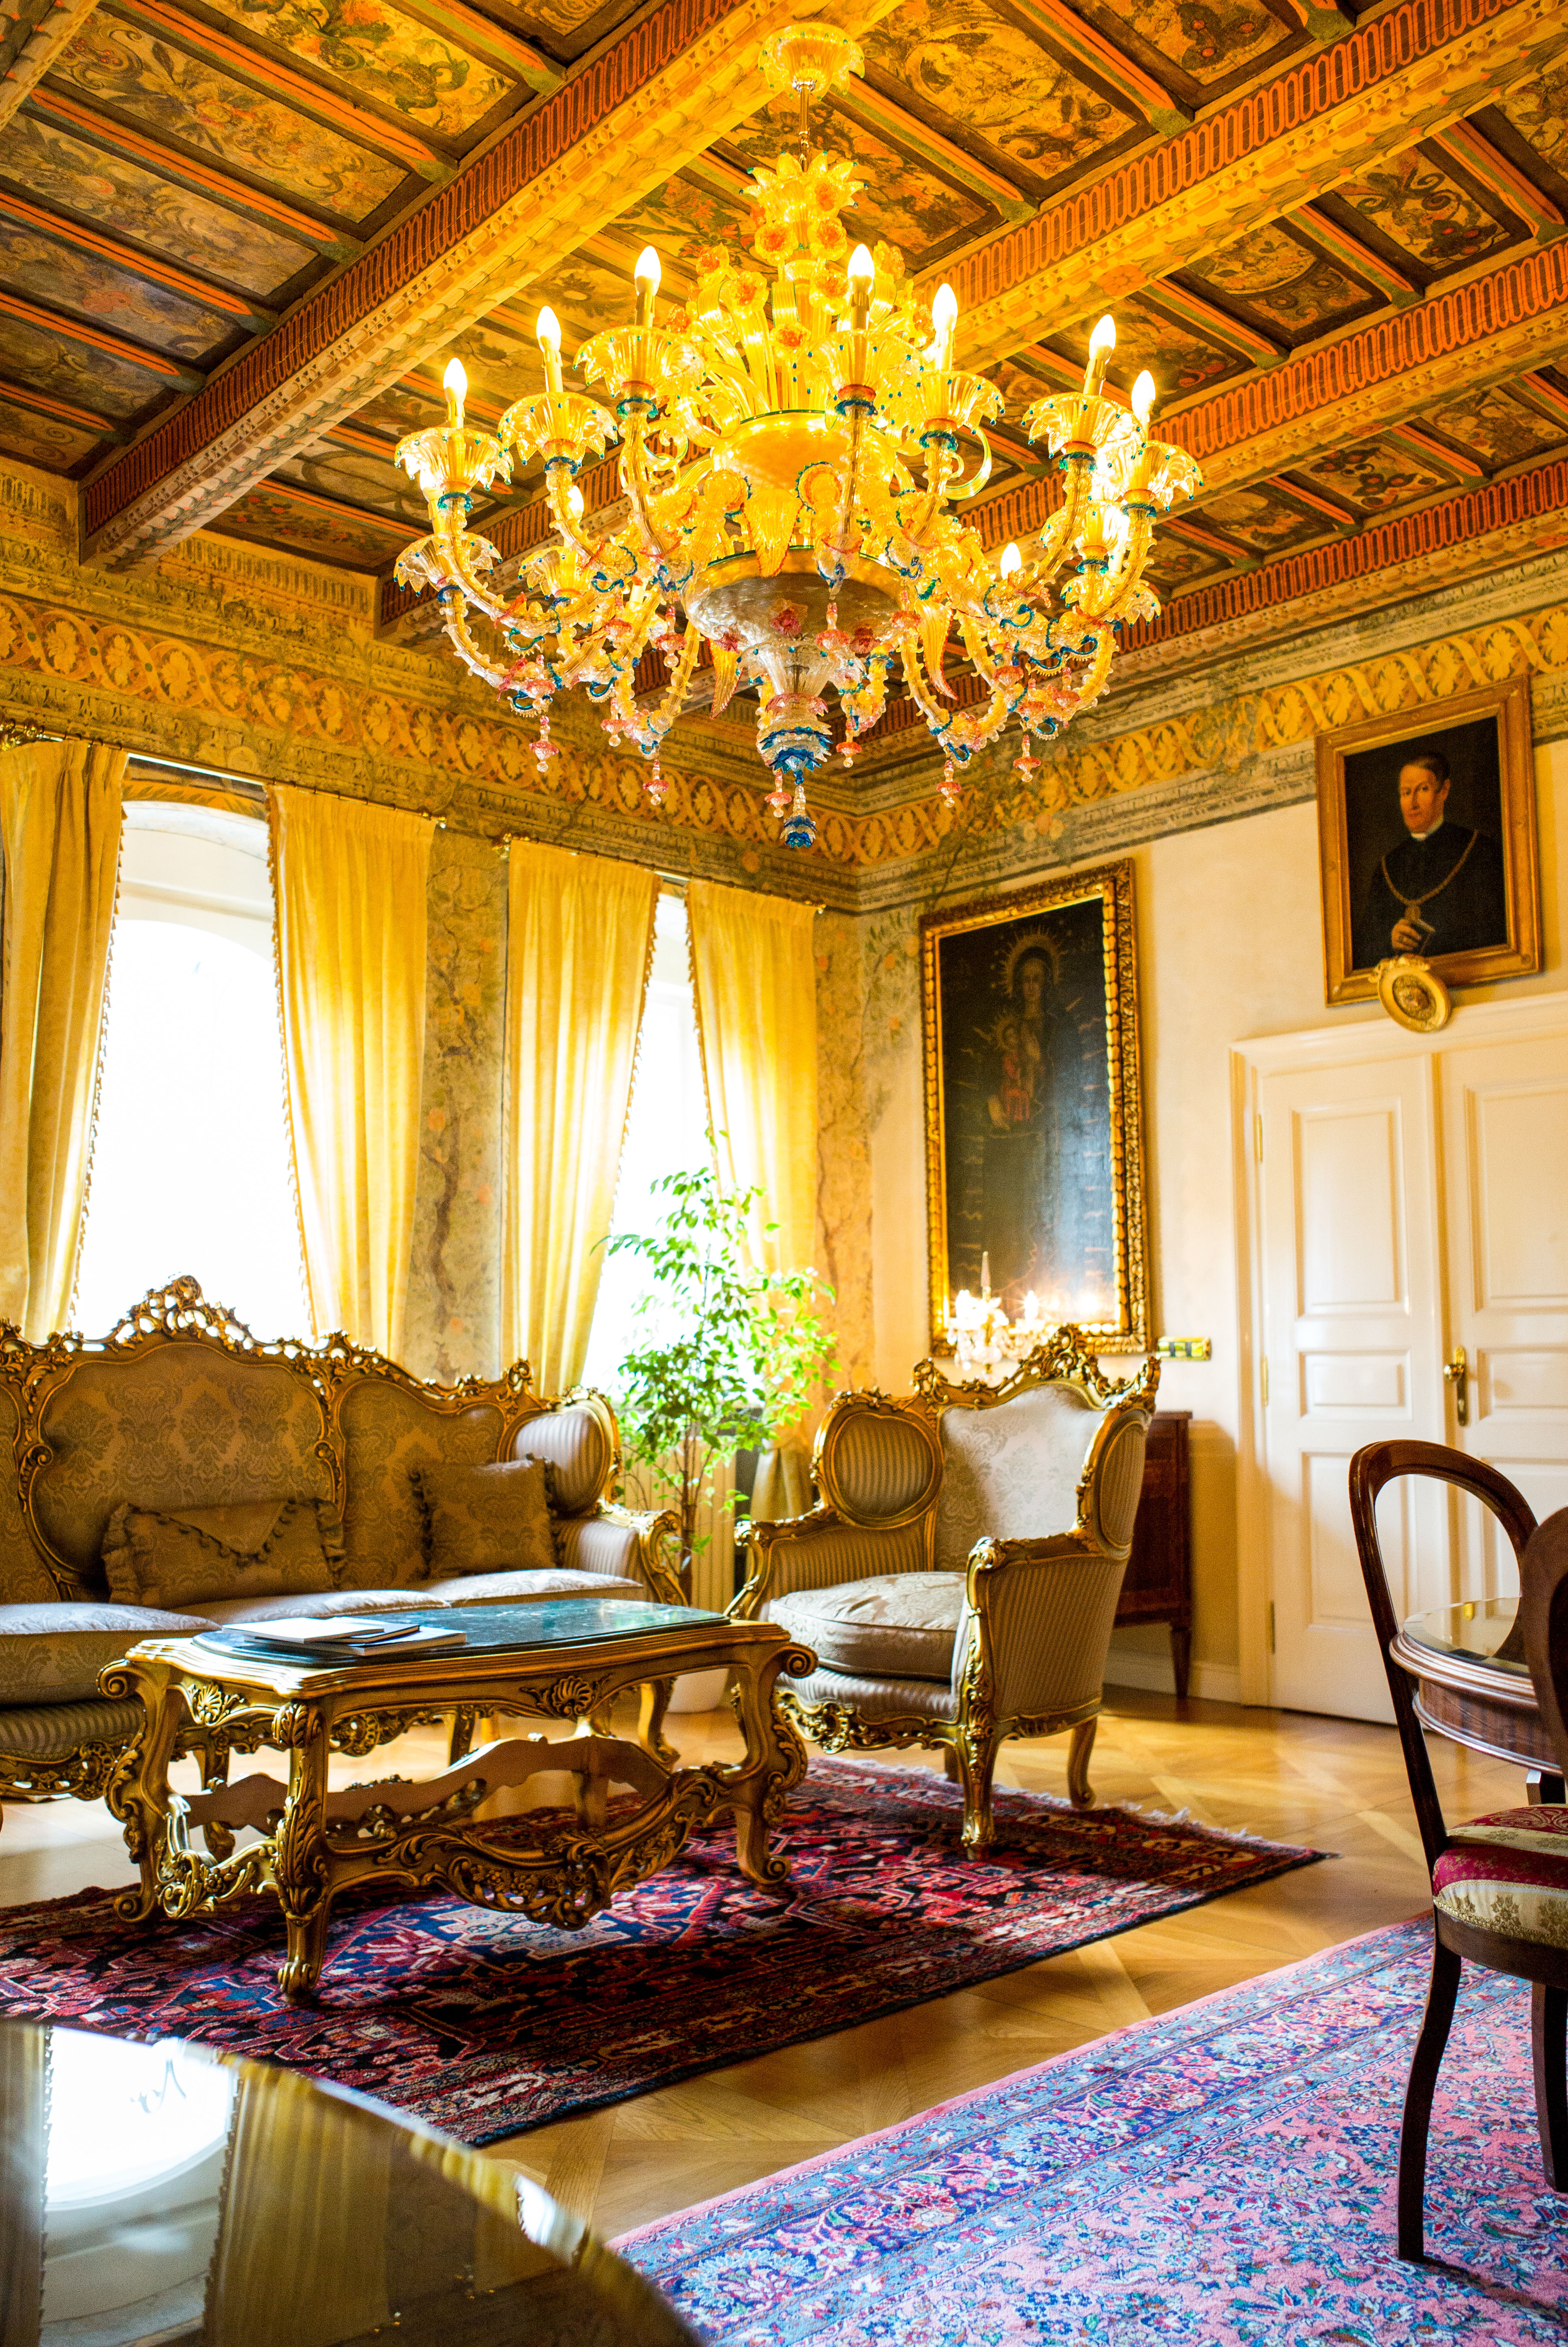
table, villa, mansion, interior, building, palace, home, europe, ceiling, meal, castle, living room, prague, furniture, room, sofa, decor, interior design, living, cool image, m, library, gold, ornate, hotel, resort, praga, 28, painted, armchair, ballroom, chandelier, crystal, estate, gilt, lobby, i, leica, 240, czech, bohemia, praha, praag, prag, alchymist, summicron, accommodation